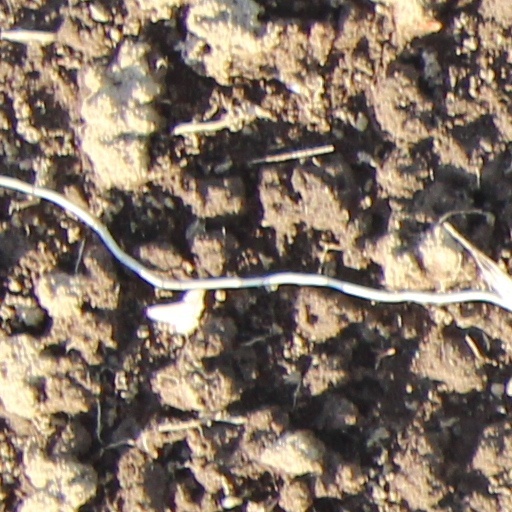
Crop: wheat